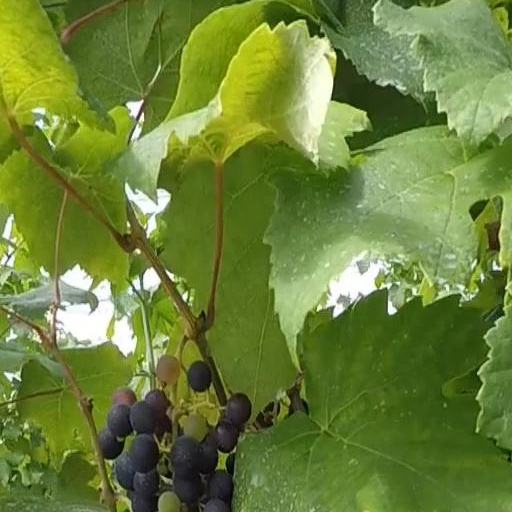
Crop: grape